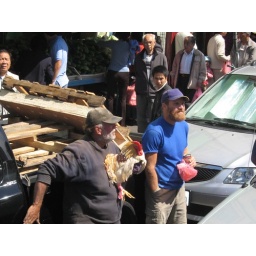
duck boat - guy selling live rooster in chinatown